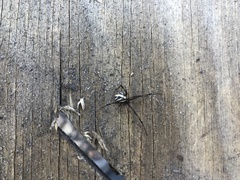
Species: Lactrodectus_hesperus